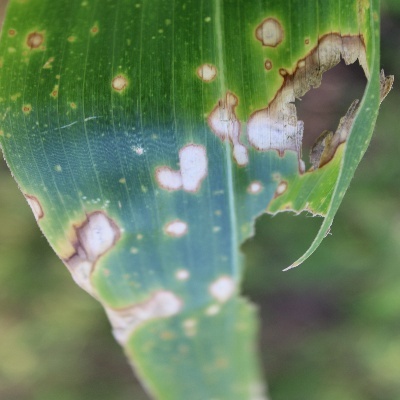
Label: Corn_(Maize)___Leaf_Spot